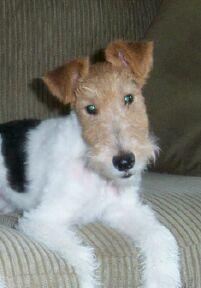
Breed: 226-n000057-wire_haired_fox_terrier